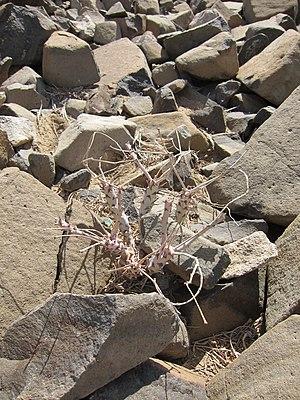
Euphorbia longituberculosa, près d'Ali Sabieh, Djibouti.
La flore de Djibouti est composée de 783 espèces indigènes.